Rümligen

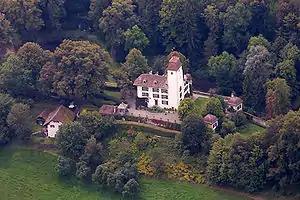
Rümligen Castle

Rümligen Castle is listed as a Swiss heritage site of national significance.